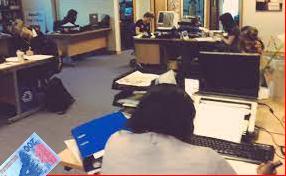
Denominación: 200